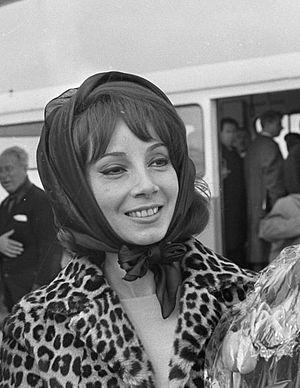
Andréa Parisy à l'aéroport d'Amsterdam en mars 1967
Andréa Parisy, de son vrai nom Andrée Parisy, est une actrice française, née le 4 décembre 1935 à Levallois-Perret et morte le 27 avril 2014 dans le 15ᵉ arrondissement de Paris.